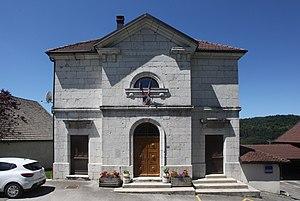
Mairie de Crans (Jura).
Crans est une commune française située dans le département du Jura, en région Bourgogne-Franche-Comté. Elle fait partie de la Communauté de communes Champagnole Porte du Haut-Jura.